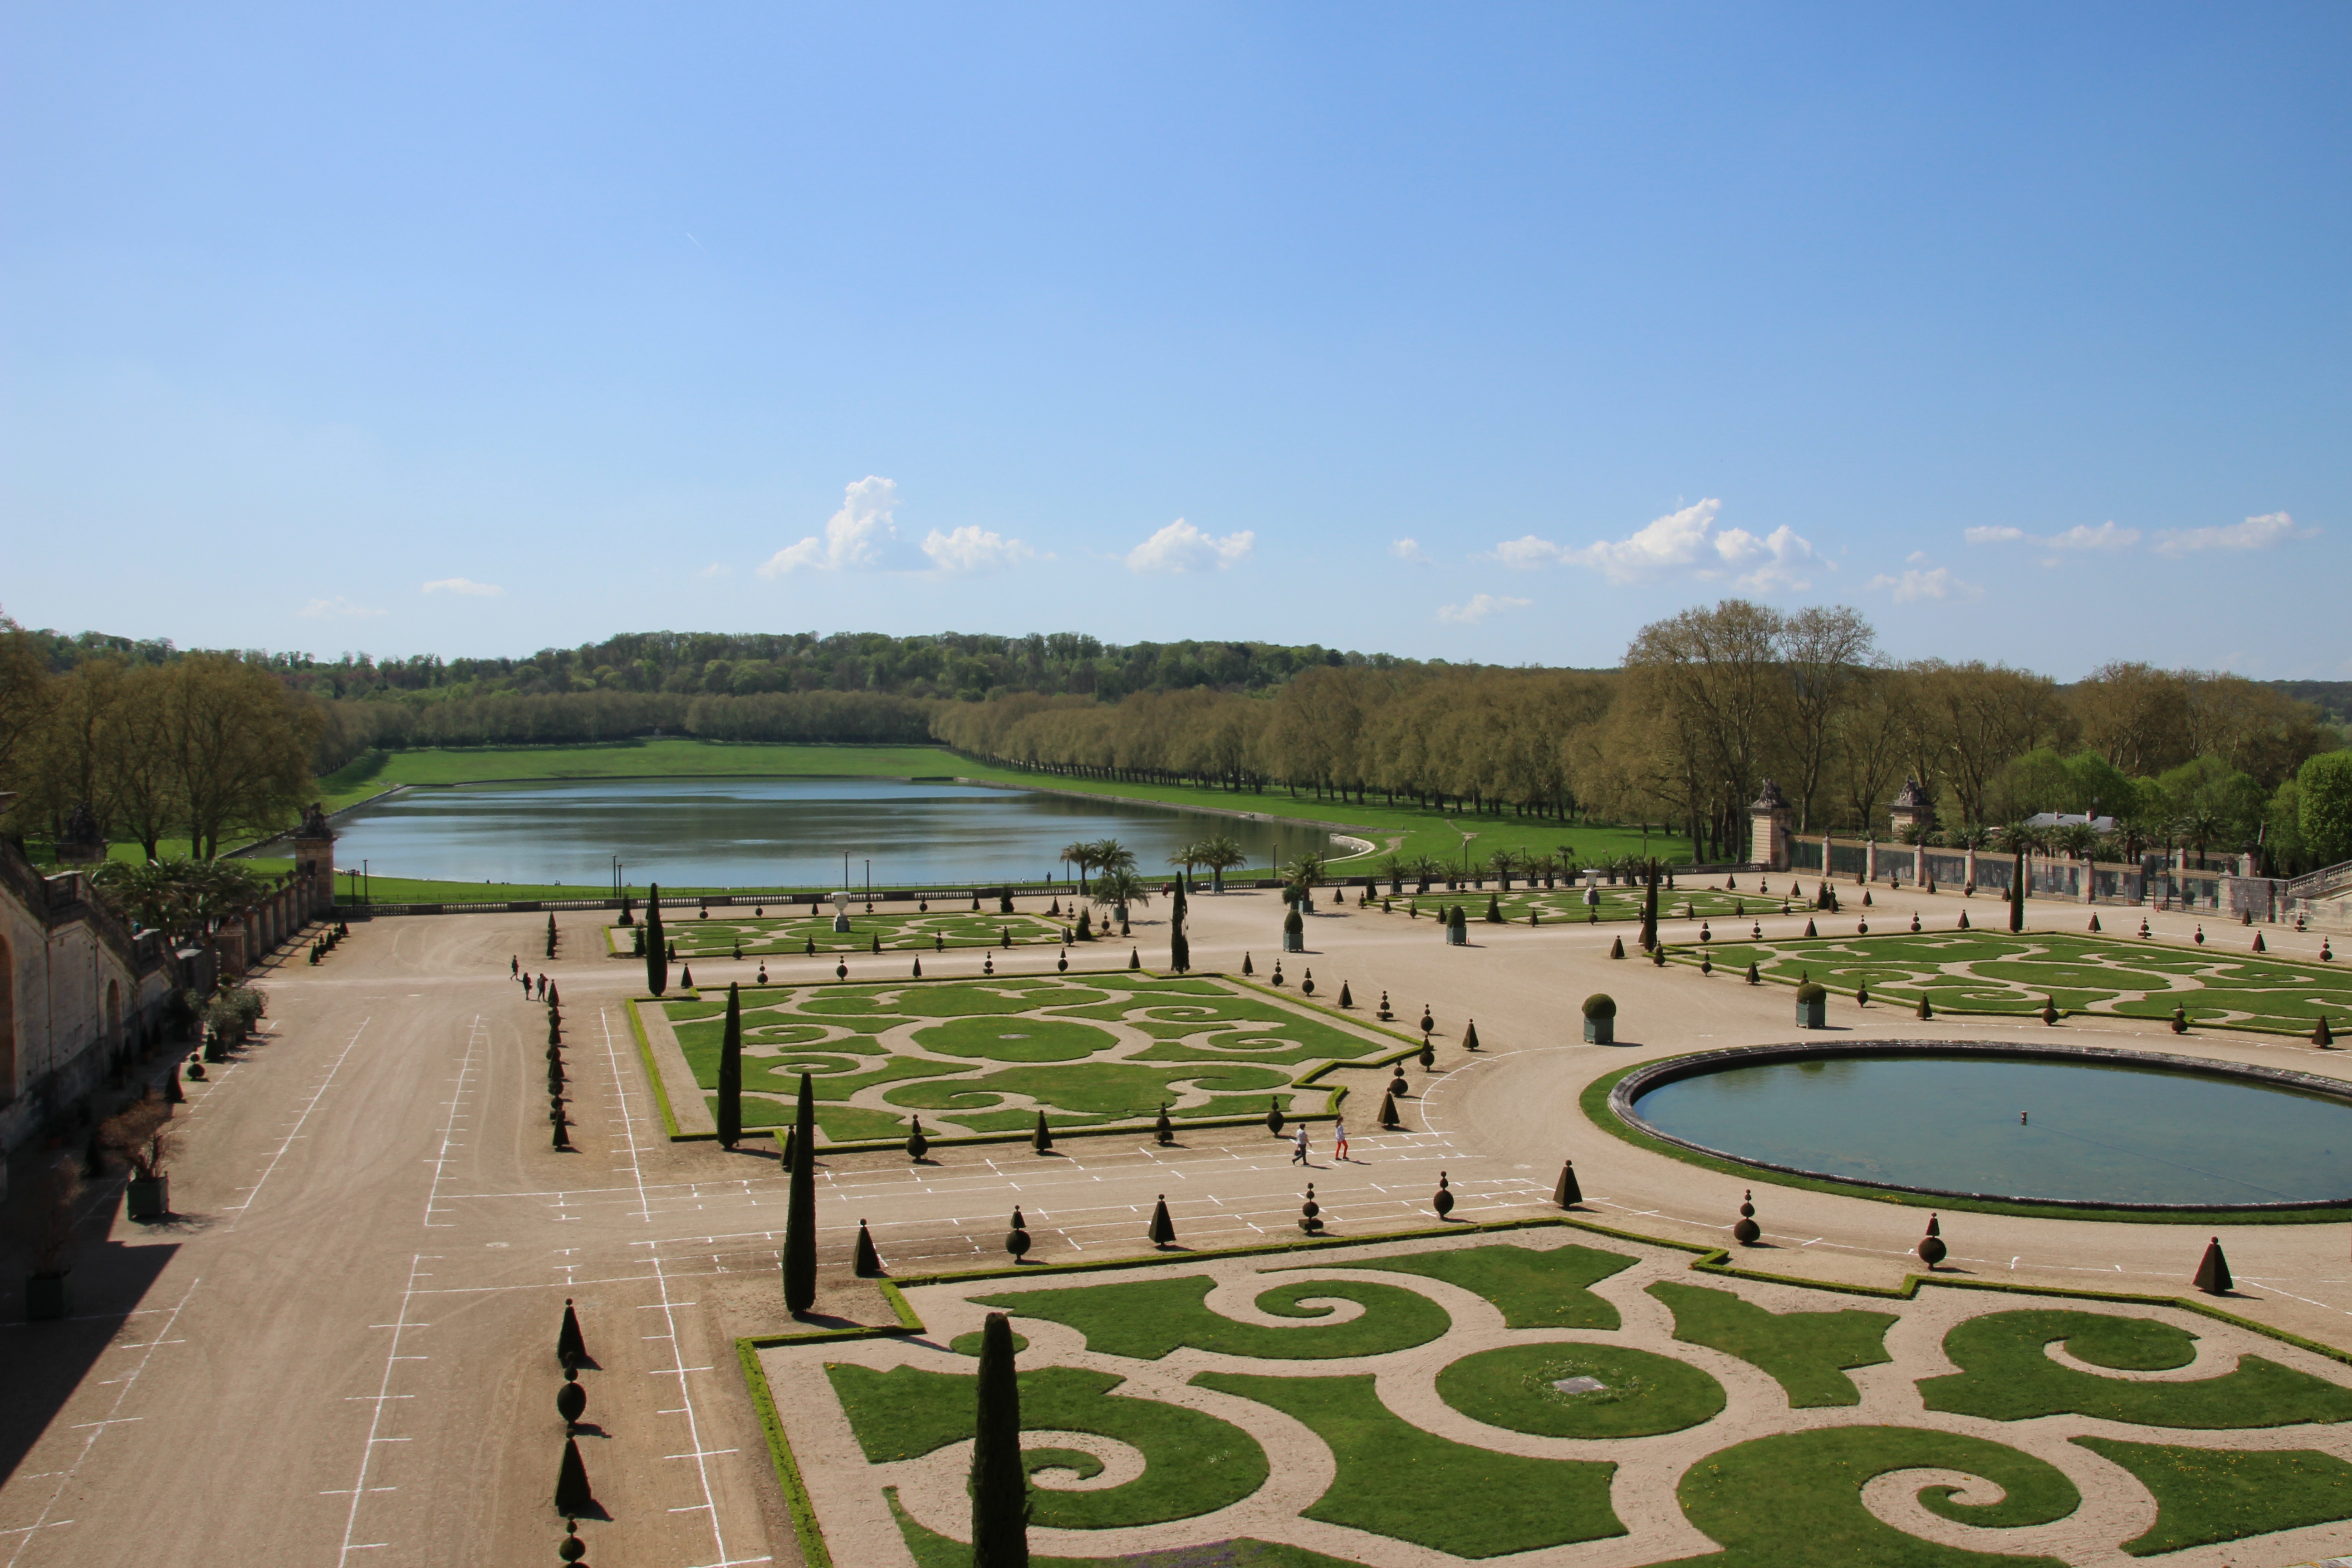
france, versailles, garden, fountain, water, waterway, lake, trees, peace, nature, canal, grass, estate, reflecting pool, park, plant, reservoir, recreation, leisure, tree, landscape, sky, lawn